Greal y Corau

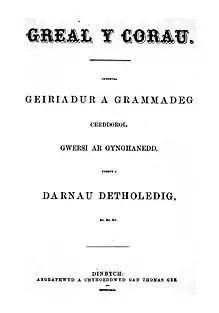
"Greal y Corau" (Welsh journal)

Greal y Corau was a 19th-century Welsh language periodical, first published for the Welsh Choral Union, by Thomas Gee, in Denbigh, in 1861. Its editors included journalist Lewis William Lewis (Llew Llwyfo, 1831-1901) and musician Edward Stephen (née Jones) (Tanymarian, 1822-1885). It contained articles about music and musicians, and music festivals. Many popular Welsh musicians and poets of the 19th Century, such as John Owen published regularly in this popular periodical.